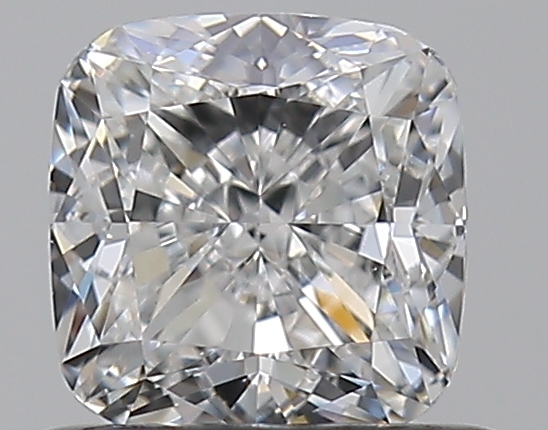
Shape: cushion
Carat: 0.7
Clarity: VS2
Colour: F
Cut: VG
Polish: EX
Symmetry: VG
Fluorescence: F
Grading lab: GIA
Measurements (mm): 4.89 x 4.8 x 3.34